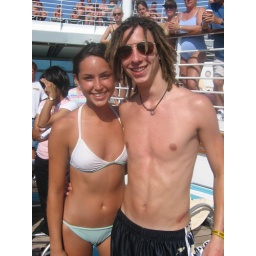
this is in the bahamas, after jumping in the ocean everyday....i think the water helps tighten them......